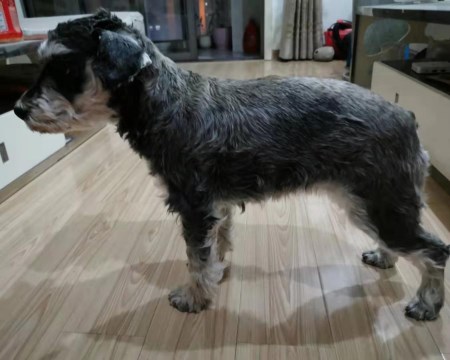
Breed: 2342-n000102-miniature_schnauzer